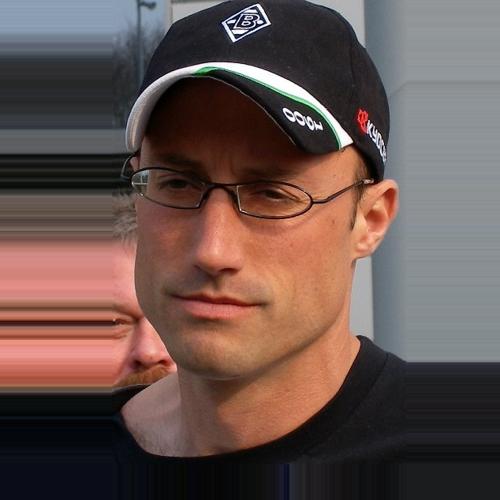
Age: 37